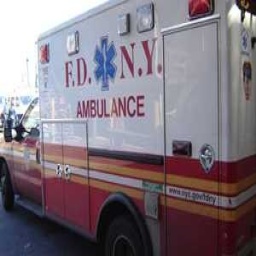
Label: ambulance